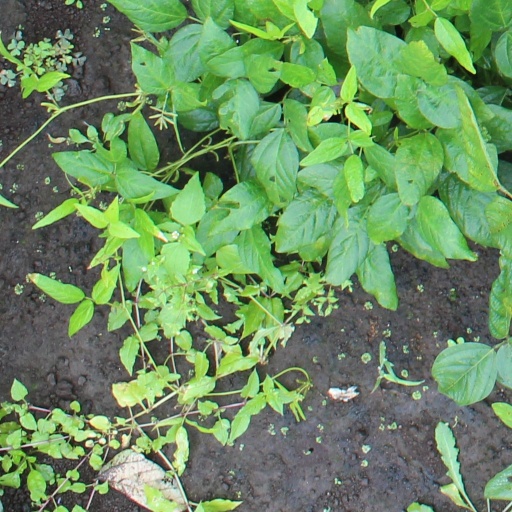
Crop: soybean